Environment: real
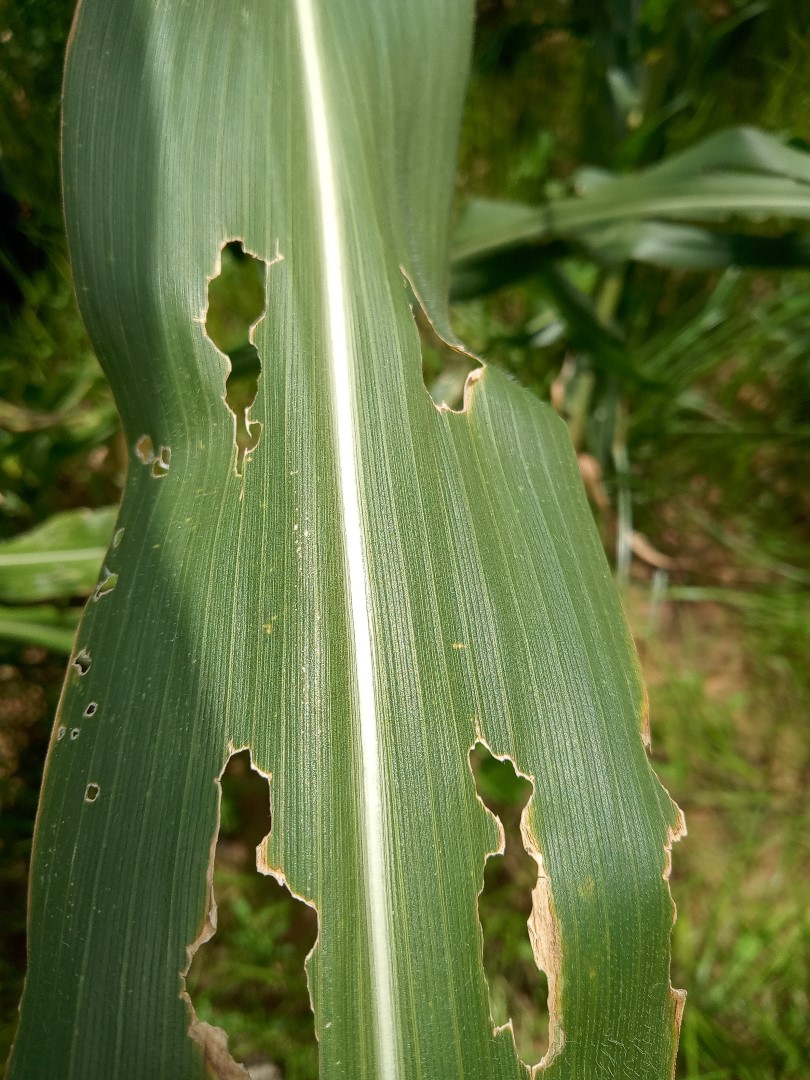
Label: fall_armyworm